Omatako Constituency

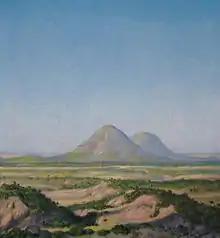
1947 oil painting of the Omatako Mountains by Helmut Lewin

Omatako Constituency is an electoral constituency in the Otjozondjupa Region of Namibia. It had 11,998 inhabitants in 2004 and 7,372 registered voters . The constituency is entirely rural with commercial farms accounting for 95% of its area. The constituency office is situated at Okandjira, the constituency's only proclaimed settlement. Other populated places are Kalkfeld, Hochfeld and Ovitoto, as well as the Osire refugee camp and the Osona military base. Omatako Constituency is named after the Omatako Mountains, a prominent geological feature of the constituency.